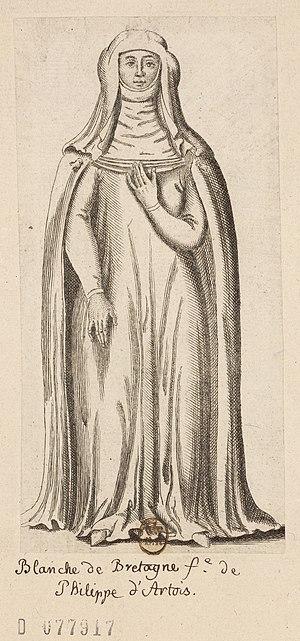
Blanche de Bretagne (1271-1327), épouse de Philippe d'Artois (1269-1298). Dessin réalisé pour l'album de costumes français de François Roger de Gaignières d'après le gisant du tombeau de Blanche de Bretagne qui se trouvait dans le couvent des Jacobins de la rue Saint-Jacques à Paris. Voir aussi la notice sur Collecta.
Blanche de Bretagne est une princesse bretonne, fille de Jean II, duc de Bretagne et épouse de Philippe d'Artois, héritier du comté d'Artois.